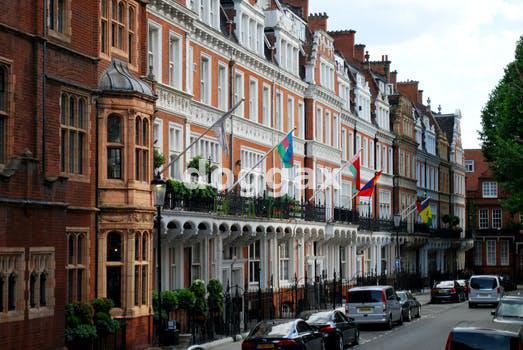
Label: Watermark